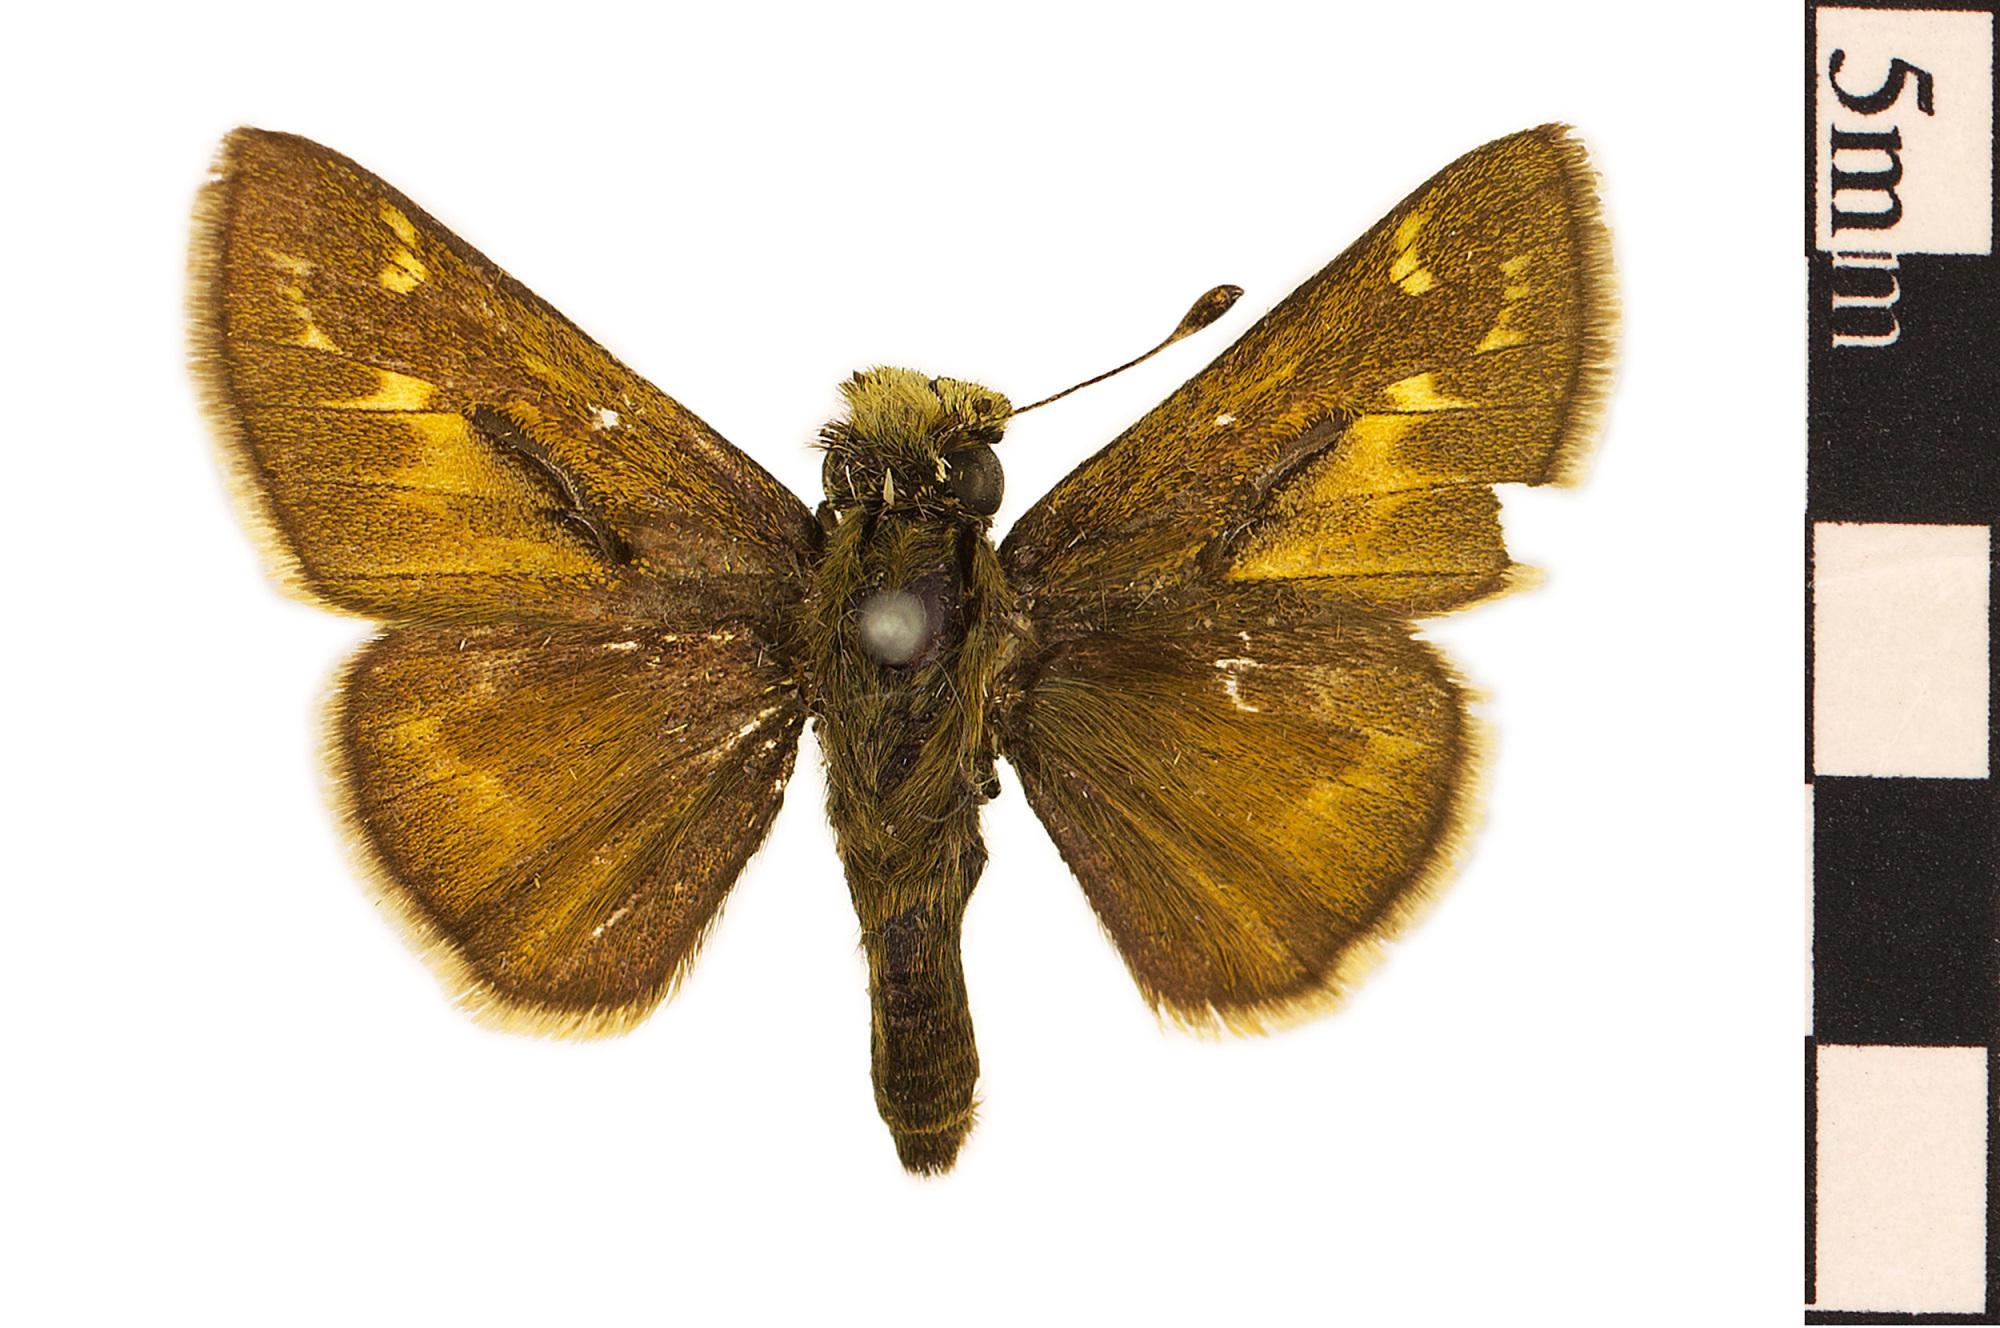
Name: Cobweb Skipper
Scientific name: Hesperia metea
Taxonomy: Animalia, Arthropoda, Hexapoda, Insecta, Lepidoptera, Hesperiidae